Jean Hélion

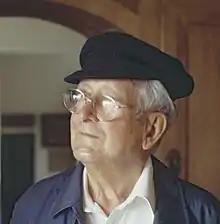

Jean Hélion (April 21, 1904October 27, 1987) was a French painter whose abstract work of the 1930s established him as a leading modernist. His midcareer rejection of abstraction was followed by nearly five decades as a figurative painter. He was also the author of several books and an extensive body of critical writing.